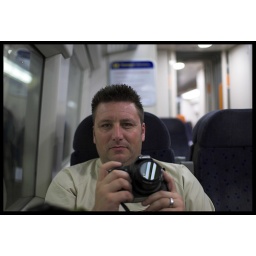
Mike on the train home after a long day of walking around London.